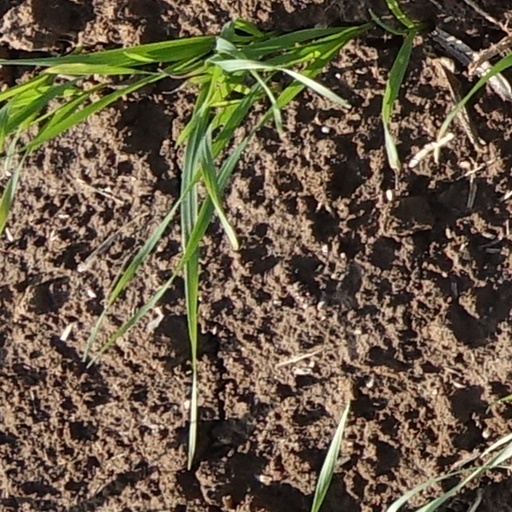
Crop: wheat